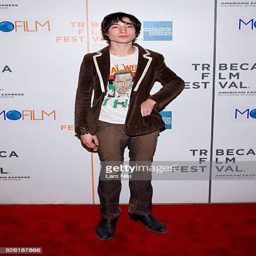
actor at the premiere of romantic comedy film during festival